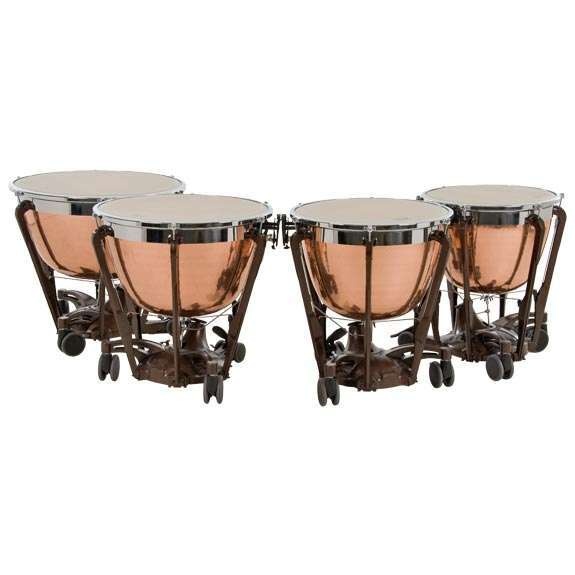
Adams Professional GEN2 timpani cambered hammered bowl w/ fine tuner 23-26-29-32in
Kettle type : Hammered Cambered Copper Kettle sizes : 32” – 29” – 26” – 23” Pedal : Patented Balanced Action Pedal mechanism Heads : Adams Remo Renaissance with aluminium insert ring, hazy film Hoops : Chrome-plated counterhoops Suspension ring : Single flange chrome-plated ring (freefloating kettle) Base : Powder coated aluminium base with wider stance base legs and integrated third wheel Swivel casters : Commercial-grade locking, double-wheel swivel casters Struts : 6x powder coated extra strong aluminium struts Including : Tuning gauge, mute, tuning key Options : Cover, fine-tuner, endurance field wheels
Brand: Adams
Category: Arts & Entertainment > Hobbies & Creative Arts > Musical Instruments > Percussion